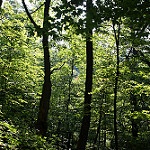
Scene: Outdoor